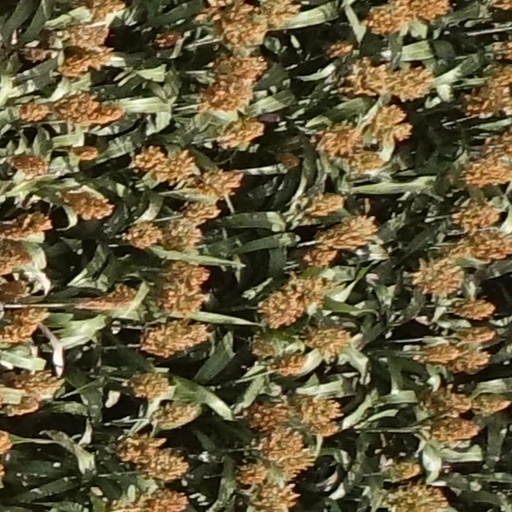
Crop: sorghum